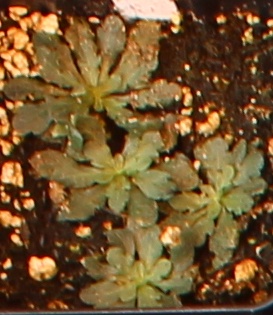
Label: Horseweed